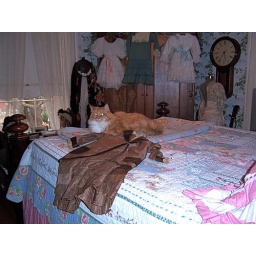
Great cat in bedroom of the Hill Mansion with vintage clothing on display